List of World Tag Team Champions (WWE, 1971–2010)

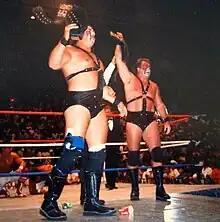
Three-time champions Demolition (Ax and Smash), whose first reign was the longest reign for the title at 478 days

The World Tag Team Championship, originally known as the WWWF World Tag Team Championship, was a professional wrestling world tag team championship in World Wrestling Entertainment (WWE). The title had various names over the years due to company name changes, from its establishment in 1971 in the World Wide Wrestling Federation (WWWF), to World Wrestling Federation (WWF) in 1979, and then WWE in 2002; the championship took on its final unbranded name later that same year. In April 2009, it was unified with the WWE Tag Team Championship, with the two titles together then recognized as the Unified WWE Tag Team Championship while remaining independently active. On August 16, 2010, however, the World Tag Team Championship was decommissioned in favor of continuing the lineage of the WWE Tag Team Championship (which became the Raw Tag Team Championship in 2016 before assuming the name of World Tag Team Championship in 2024).